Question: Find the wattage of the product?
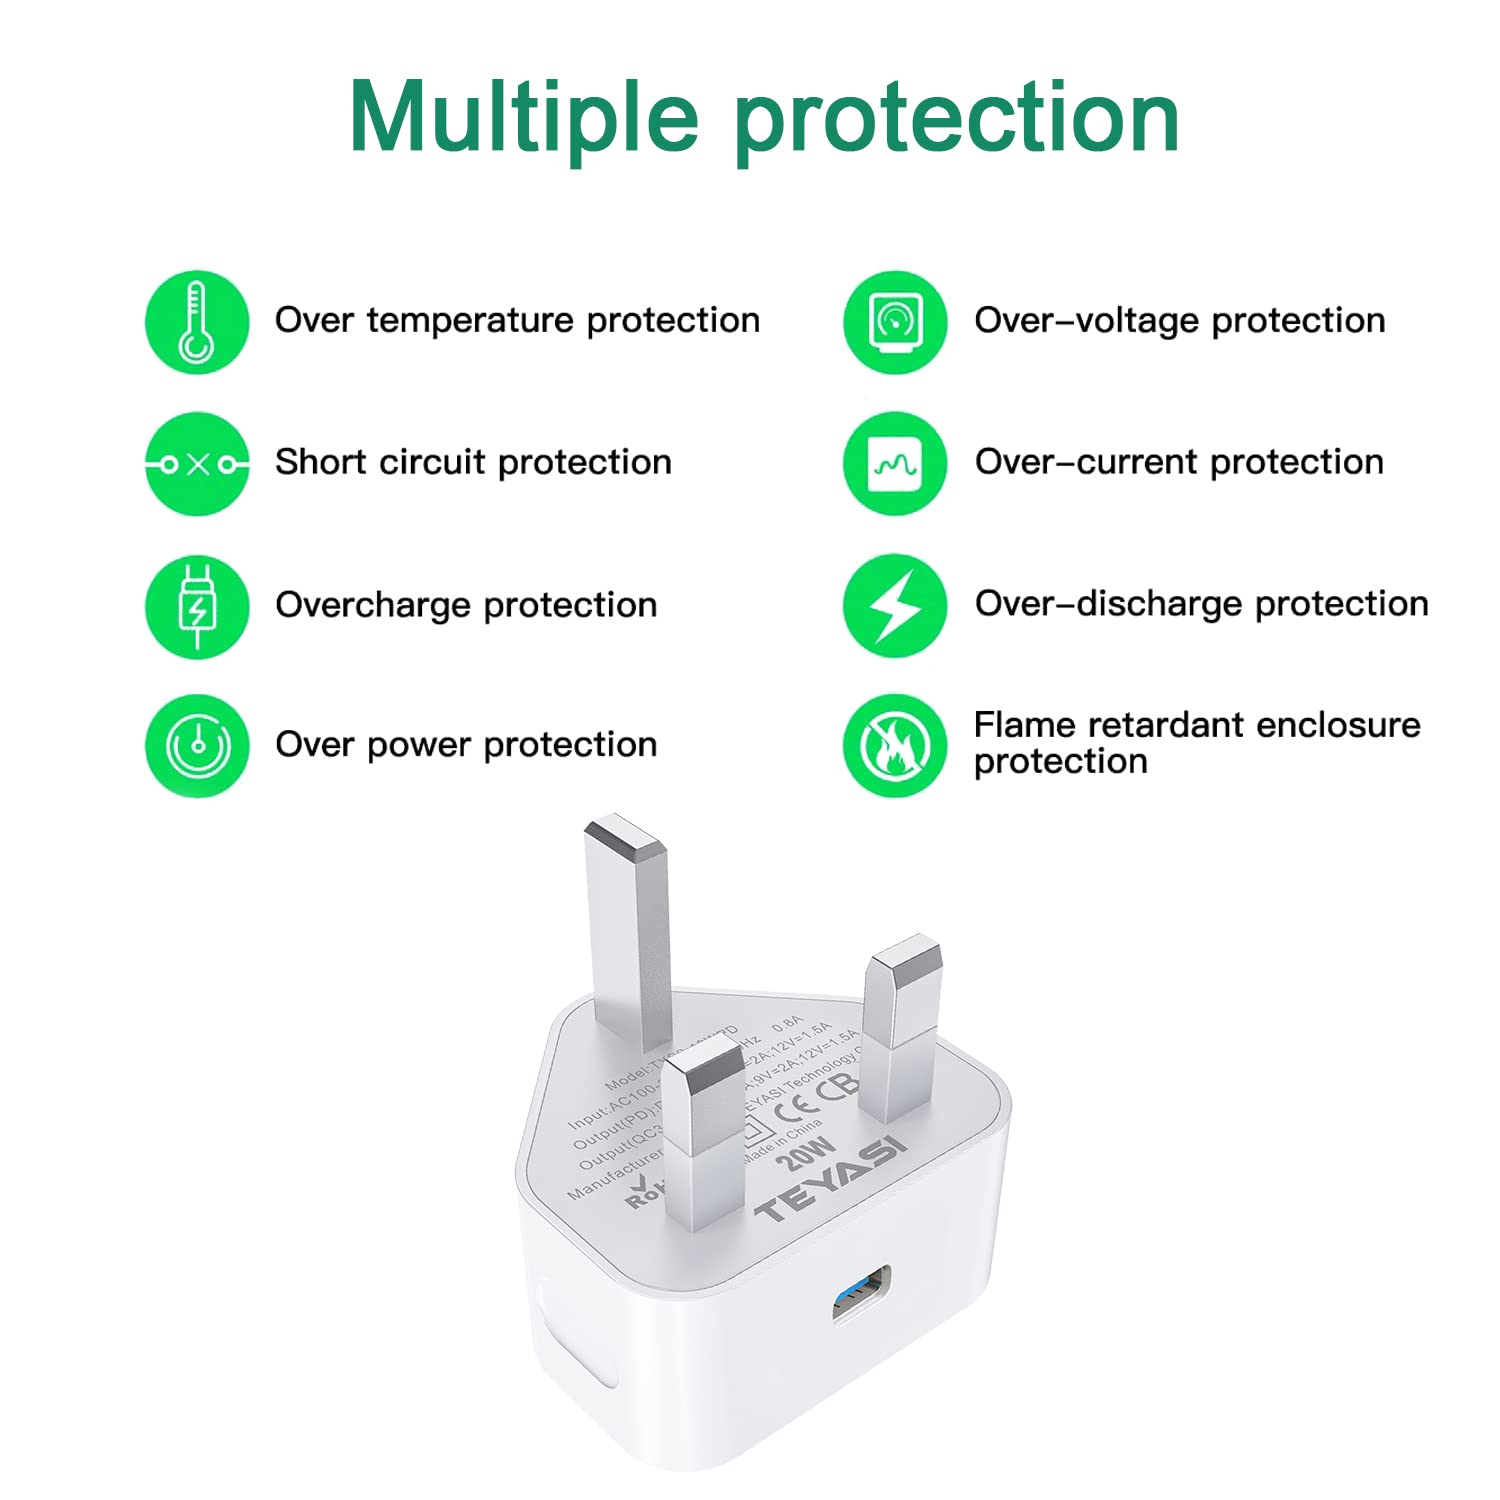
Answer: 20.0 watt